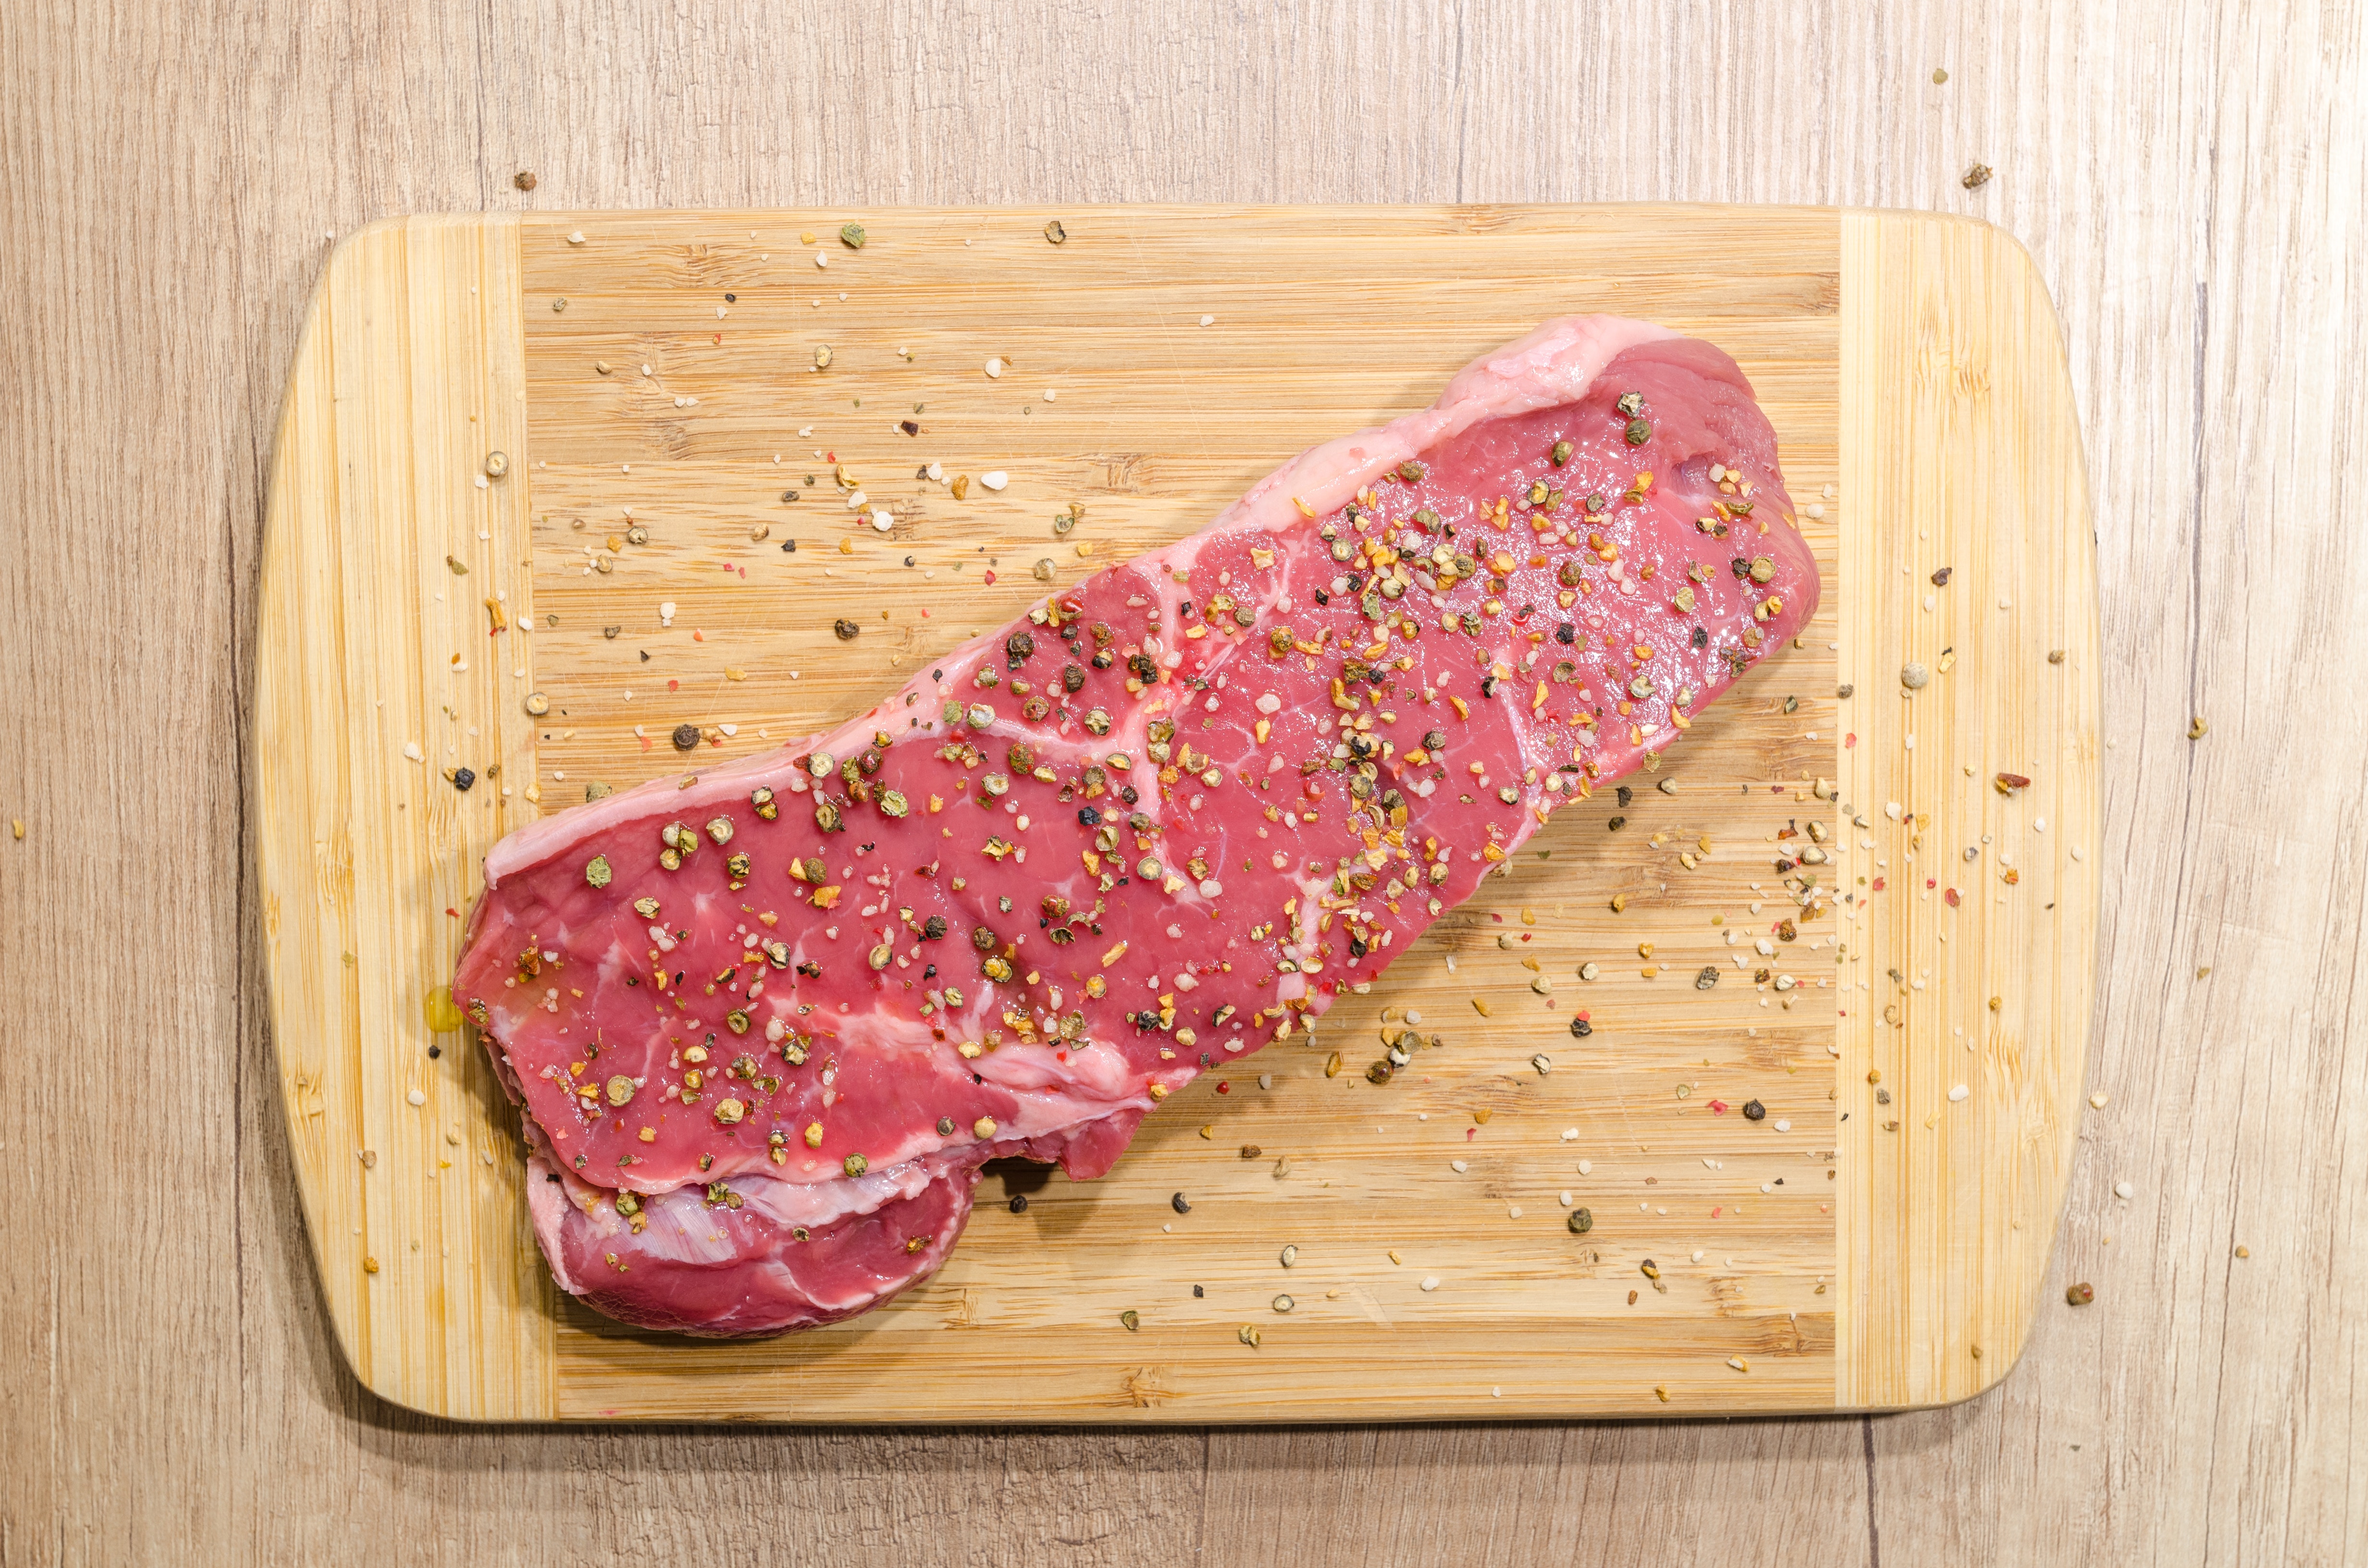
meat, kobe beef, steak, roast beef, animal source foods, corned beef, pastrami, sirloin steak, beef tenderloin, beef, flat iron steak, salt cured meat, recipe, red meat